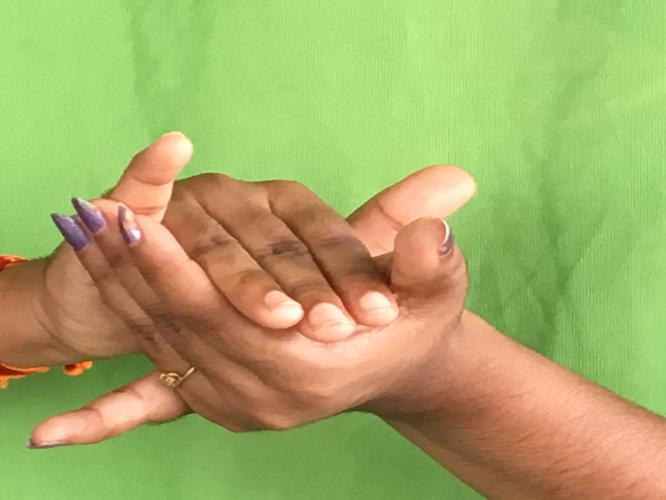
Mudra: Kurma
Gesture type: double_hand